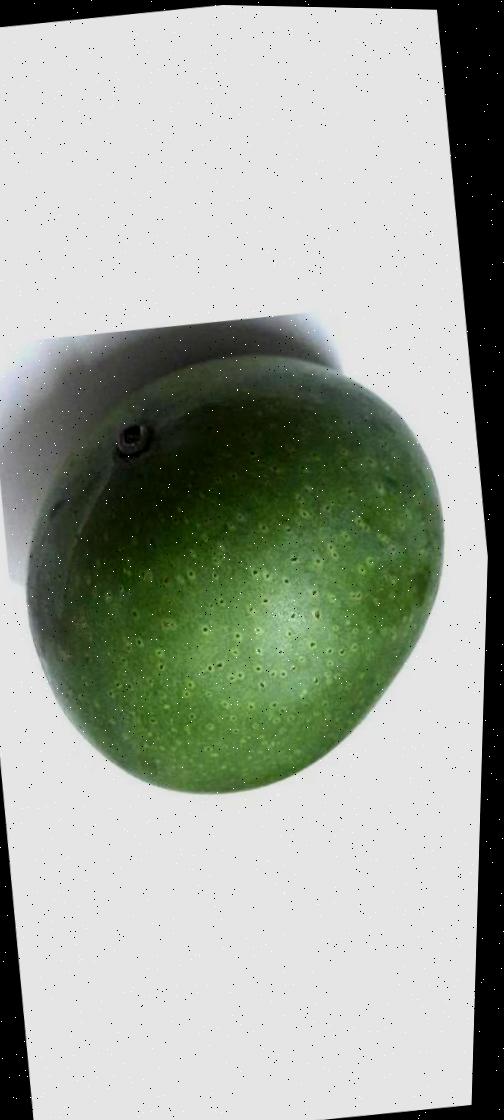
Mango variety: Ashshina Zhinuk